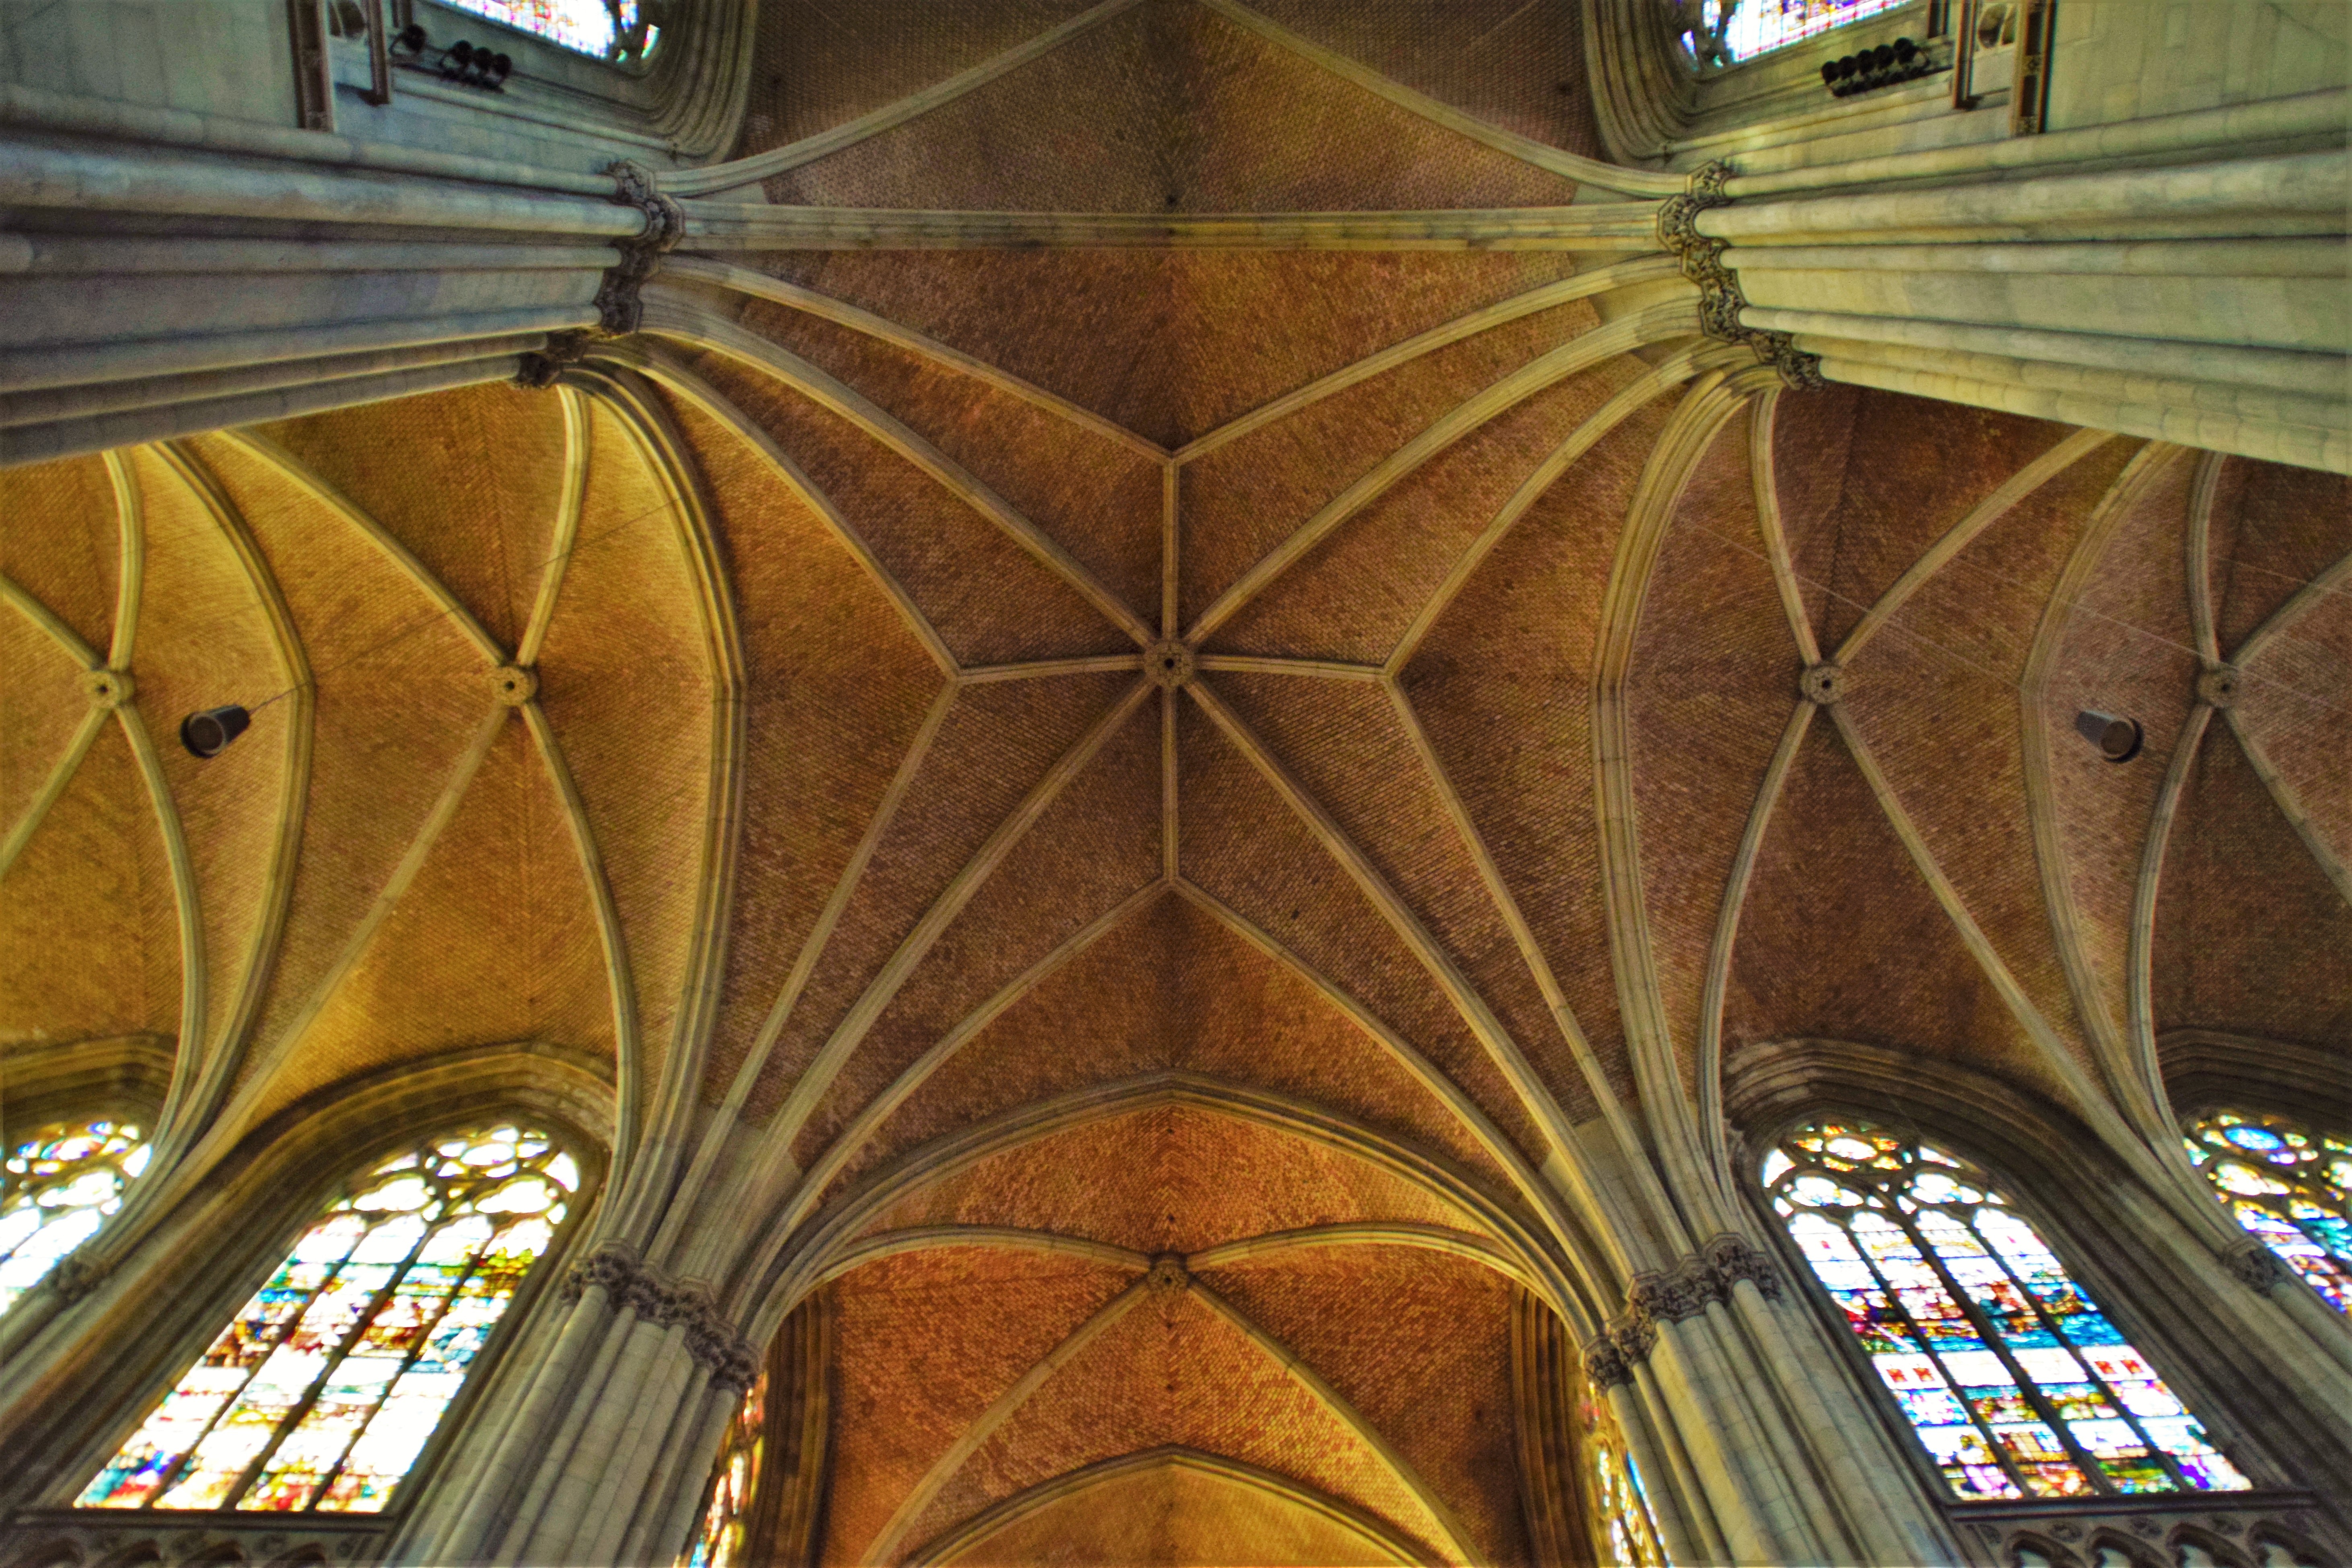
architecture, window, glass, building, arch, ceiling, church, cathedral, christian, gothic, stained glass, place of worship, catholic, symmetry, vault, dome, dom, linz, daylighting, vaulted ceilings, neo gothic, mariendom